Vincent van Gogh

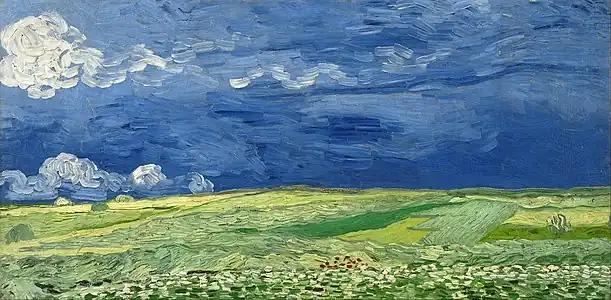
An expansive painting of a wheatfield, with green hills through the centre underneath dark and forbidding skies.

Van Gogh created more than 43 self-portraits between 1885 and 1889. They were usually completed in series, such as those painted in Paris in mid-1887, and continued until shortly before his death. Generally the portraits were studies, created during periods when he was reluctant to mix with others or when he lacked models and painted himself.